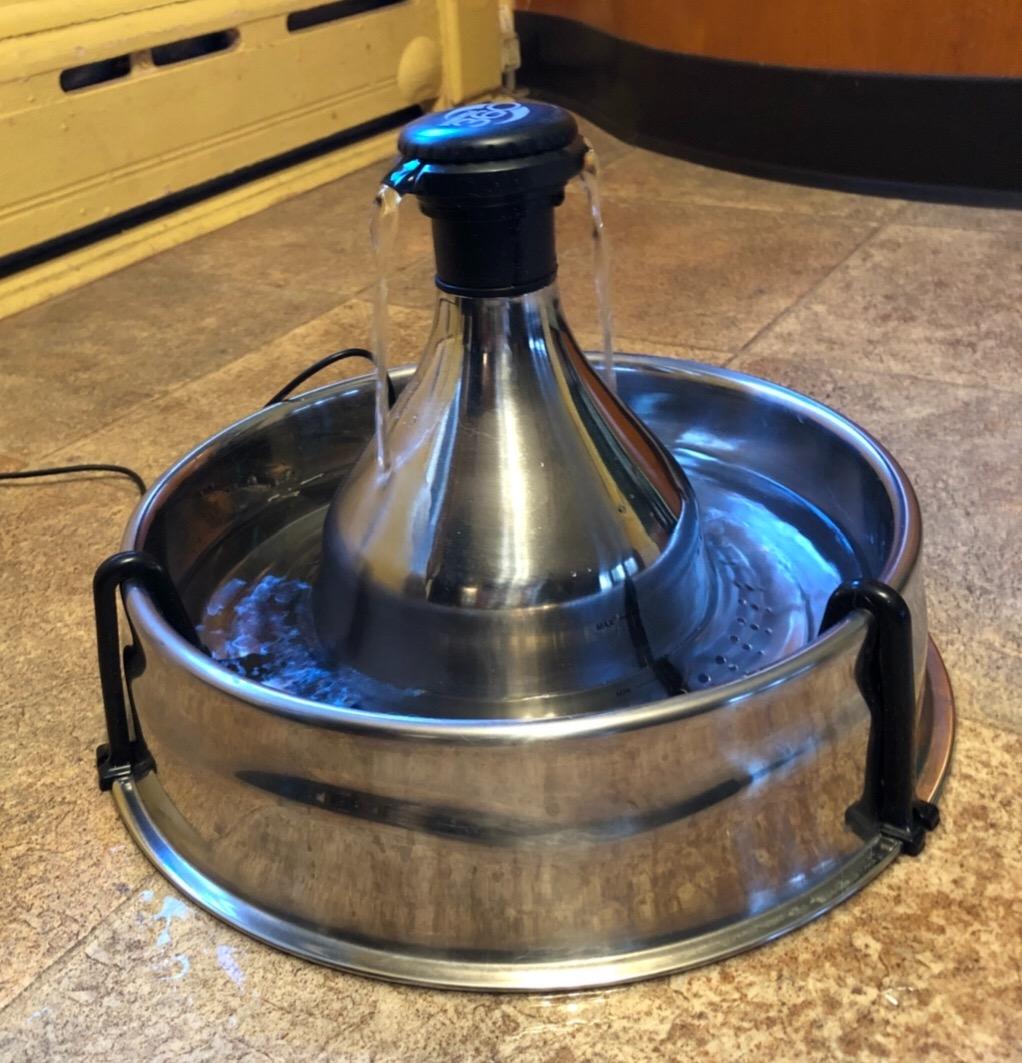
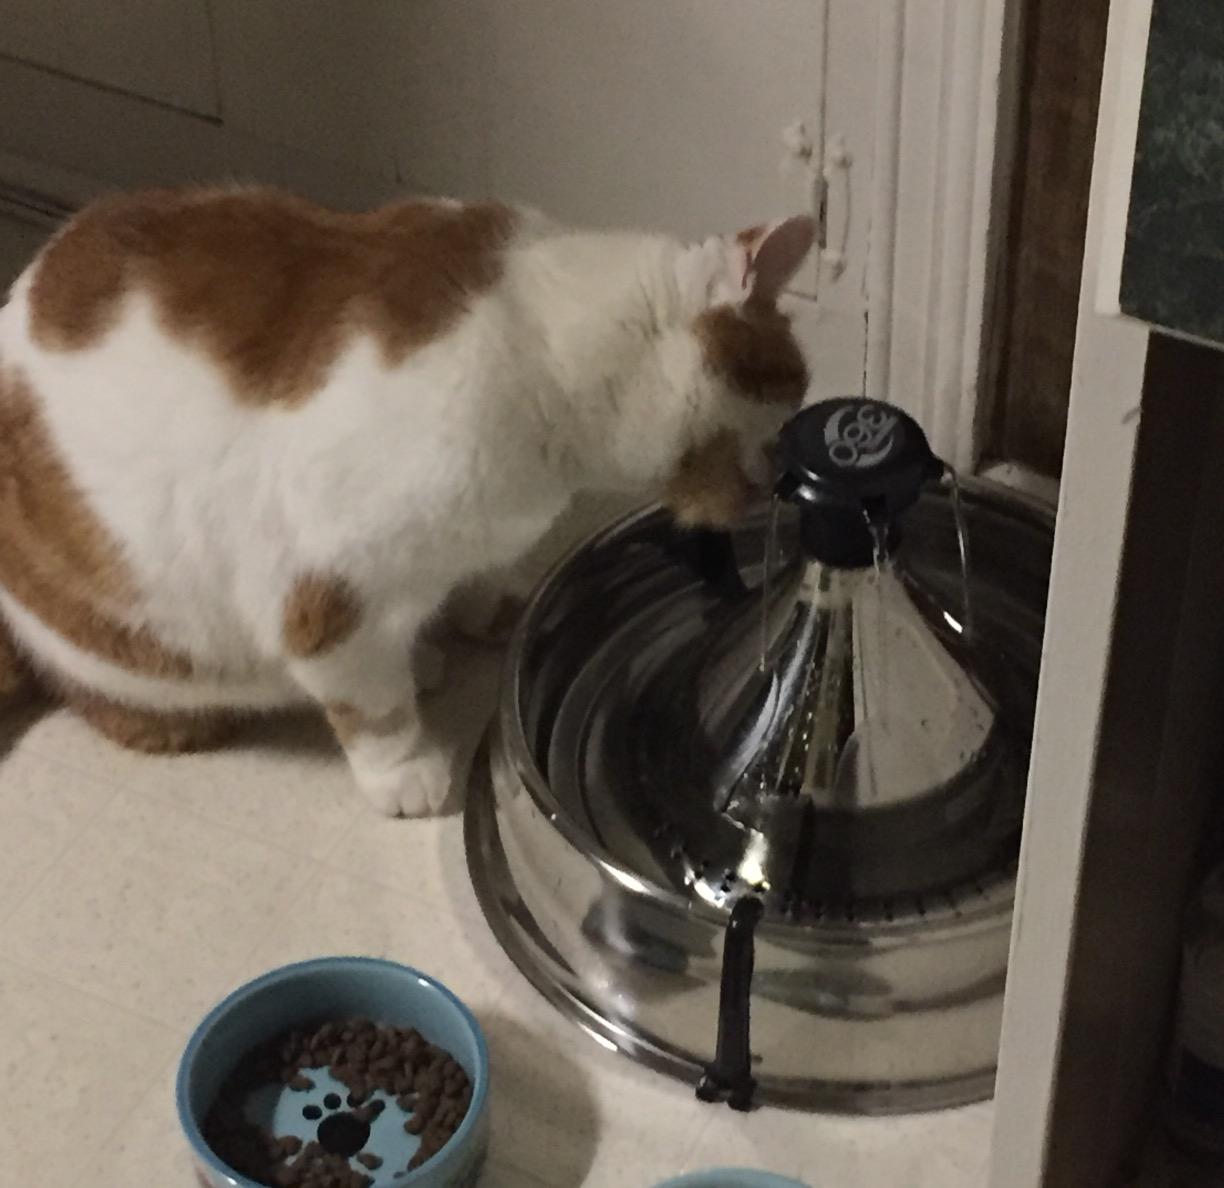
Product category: items_bowl
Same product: yes